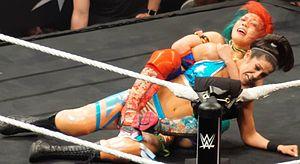
Kanako Urai est une catcheuse japonaise connue sous le nom de Asuka. Elle travaille actuellement à la World Wrestling Entertainment, dans la division Raw, où elle est l'actuelle Championne féminine de Raw.